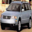
Label: automobile